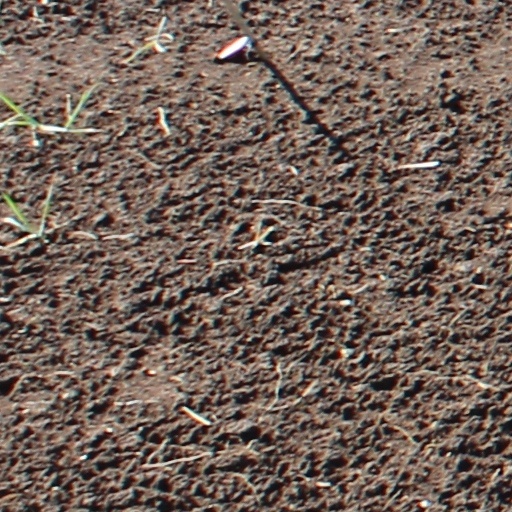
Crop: wheat